Chris Stewart (ice hockey, born 1987)

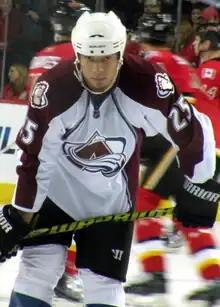
Stewart as a member of the Avalanche

Stewart made his professional debut with the Albany River Rats of the American Hockey League (AHL) at the end of the 2006–07 season. He played his first game with the team on April 4, 2007, getting no points in a 3-2 loss to the Springfield Falcons. Stewart recorded his first point, an assist, on April 6, 2007, as Albany defeated the Binghamton Senators 7-3. He then scored his first professional goal on April 14, 2007, as Stewart scored on Corey Crawford of the Norfolk Admirals in a 6-5 loss. In the playoffs, Stewart appeared in one game, getting no points, as the River Rats lost to the Hershey Bears in the first round.